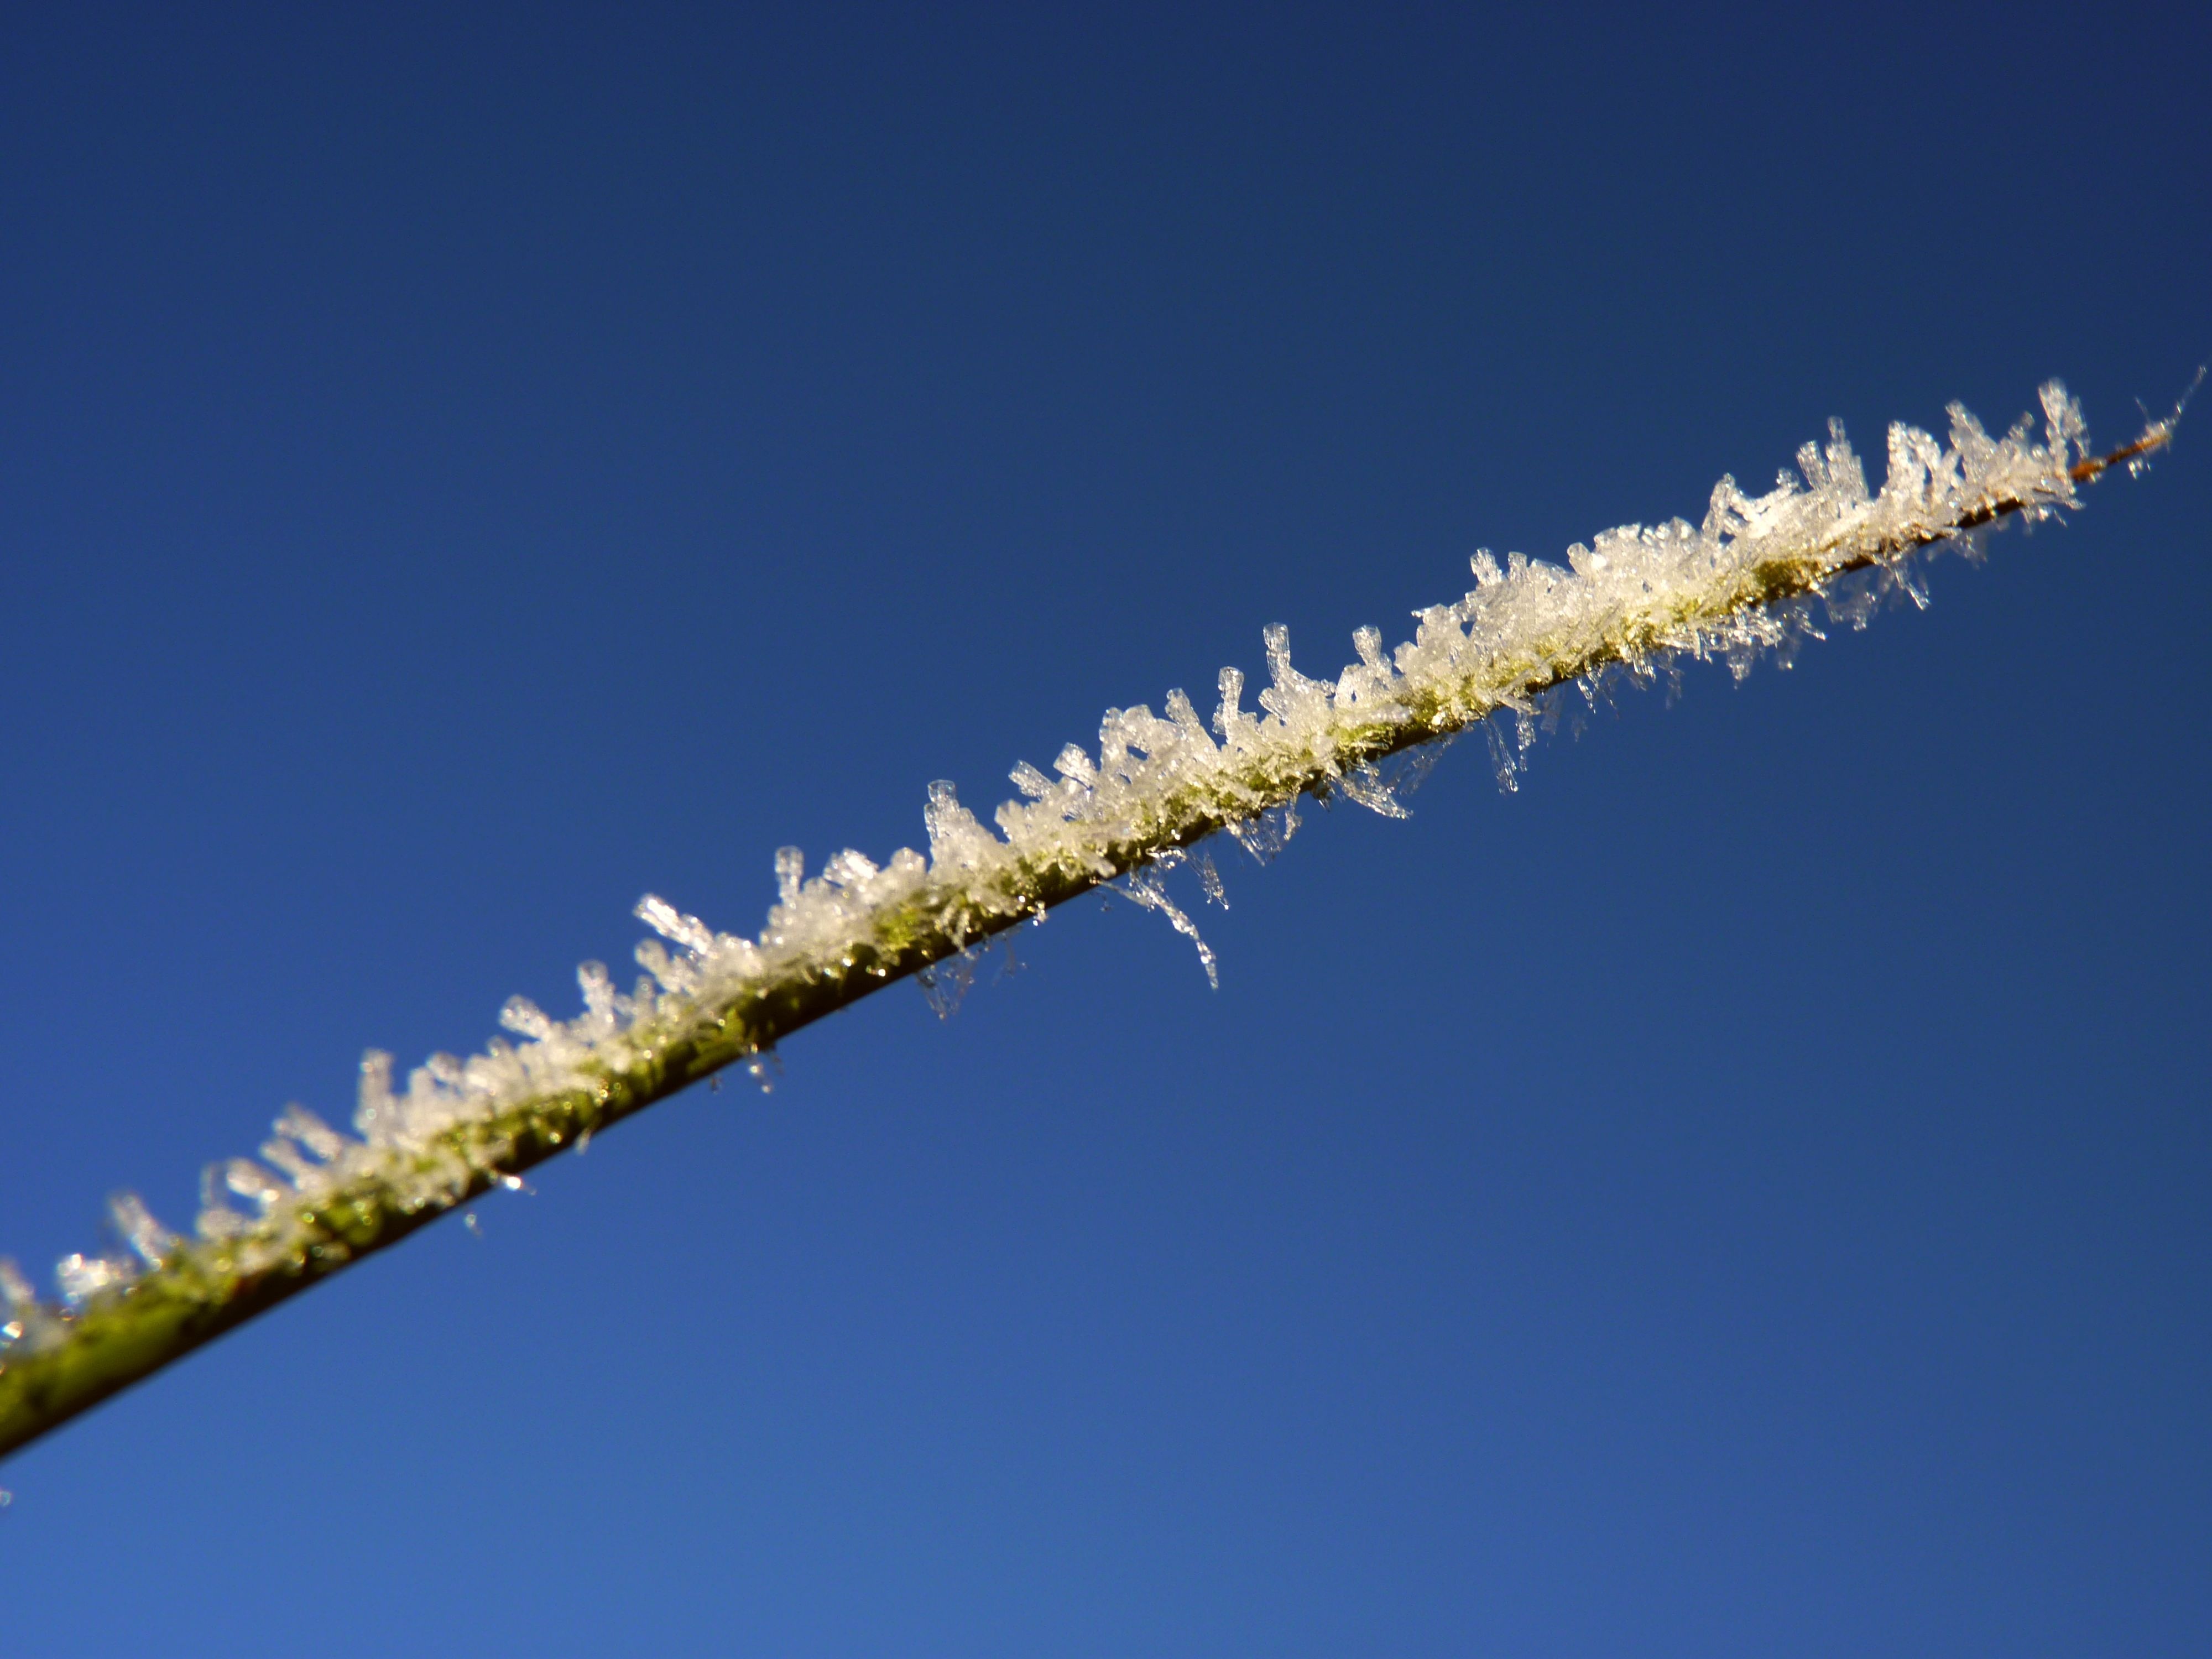
tree, nature, grass, branch, cold, winter, fence, plant, sky, white, flower, frost, ice, frozen, blue, twig, sparkle, iced, wintry, hoarfrost, eiskristalle, crystals, hardest, crystal formation, grass family, atmosphere of earth, outdoor structure